Question: What is on the onion?
Tambaya: Menene a cikin albasar?
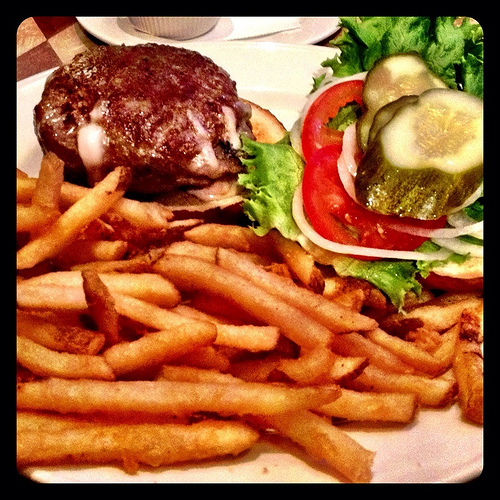
Answer: Five pickle slices.
Amsa: Yankan wani abincin tsami guda biyar.